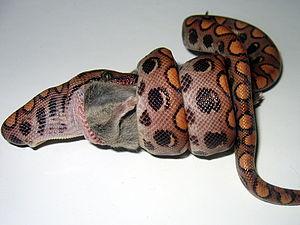
Une étreinte, appelée aussi enlacement, est une action consistant à serrer ou à presser quelque chose de façon étroite, généralement avec les bras. Il y en a plusieurs types et pour des raisons très variées.
Les serpents constricteurs sont des serpents primitifs à deux poumons — la plupart des serpents en ont un, l'autre étant atrophié — qui tuent leur proie en coupant leur circulation sanguine et en les étouffant. Ils sont généralement aglyphes. Quand on parle de serpents constricteurs, on pense souvent aux Boidae et aux Pythonidae, tels que le grand anaconda — ou anaconda géant —, le python royal ou le boa constrictor. Mais bien d'autres serpents sont constricteurs, notamment de nombreux colubridés, comme la couleuvre d'Esculape, la couleuvre verte et jaune ou la coronelle lisse.
La constriction est une méthode de chasse utilisée par certains serpents pour tuer leur proie. Elle consiste pour le serpent à immobiliser la proie en enroulant son corps autour et dans le but de l'étreindre. Ceci provoque une coupure du flux sanguin, ce qui entraîne une perte de connaissance et un arrêt cardiaque. La plupart des espèces utilisant cette technique sont des serpents non venimeux et sont qualifiées de serpents constricteurs, comme les boas ou les pythons.